1st Sussex Artillery Volunteers

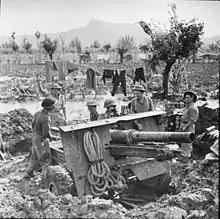
25-pounder and crew in a waterlogged position across the Rubicon, October 1944.

Orders to mobilise were received on 1 September ahead of the outbreak of war on 3 September 1939. Mobilisation went smoothly and on 14 September 57th Fd Rgt moved to Forest Row for intensive training. On 24 October the division concentrated in Somerset and the regiment moved to Stoke under Ham. However, the shortage of tools and equipment hampered training. The regiment carried out live firing exercises at Larkhill with 18-pounders and 18/25-pounders. 44th (HC) Division began moving to France to join the British Expeditionary Force (BEF) on 1 April 1940, and 57th Fd Rgt moved up to the St Pol area.